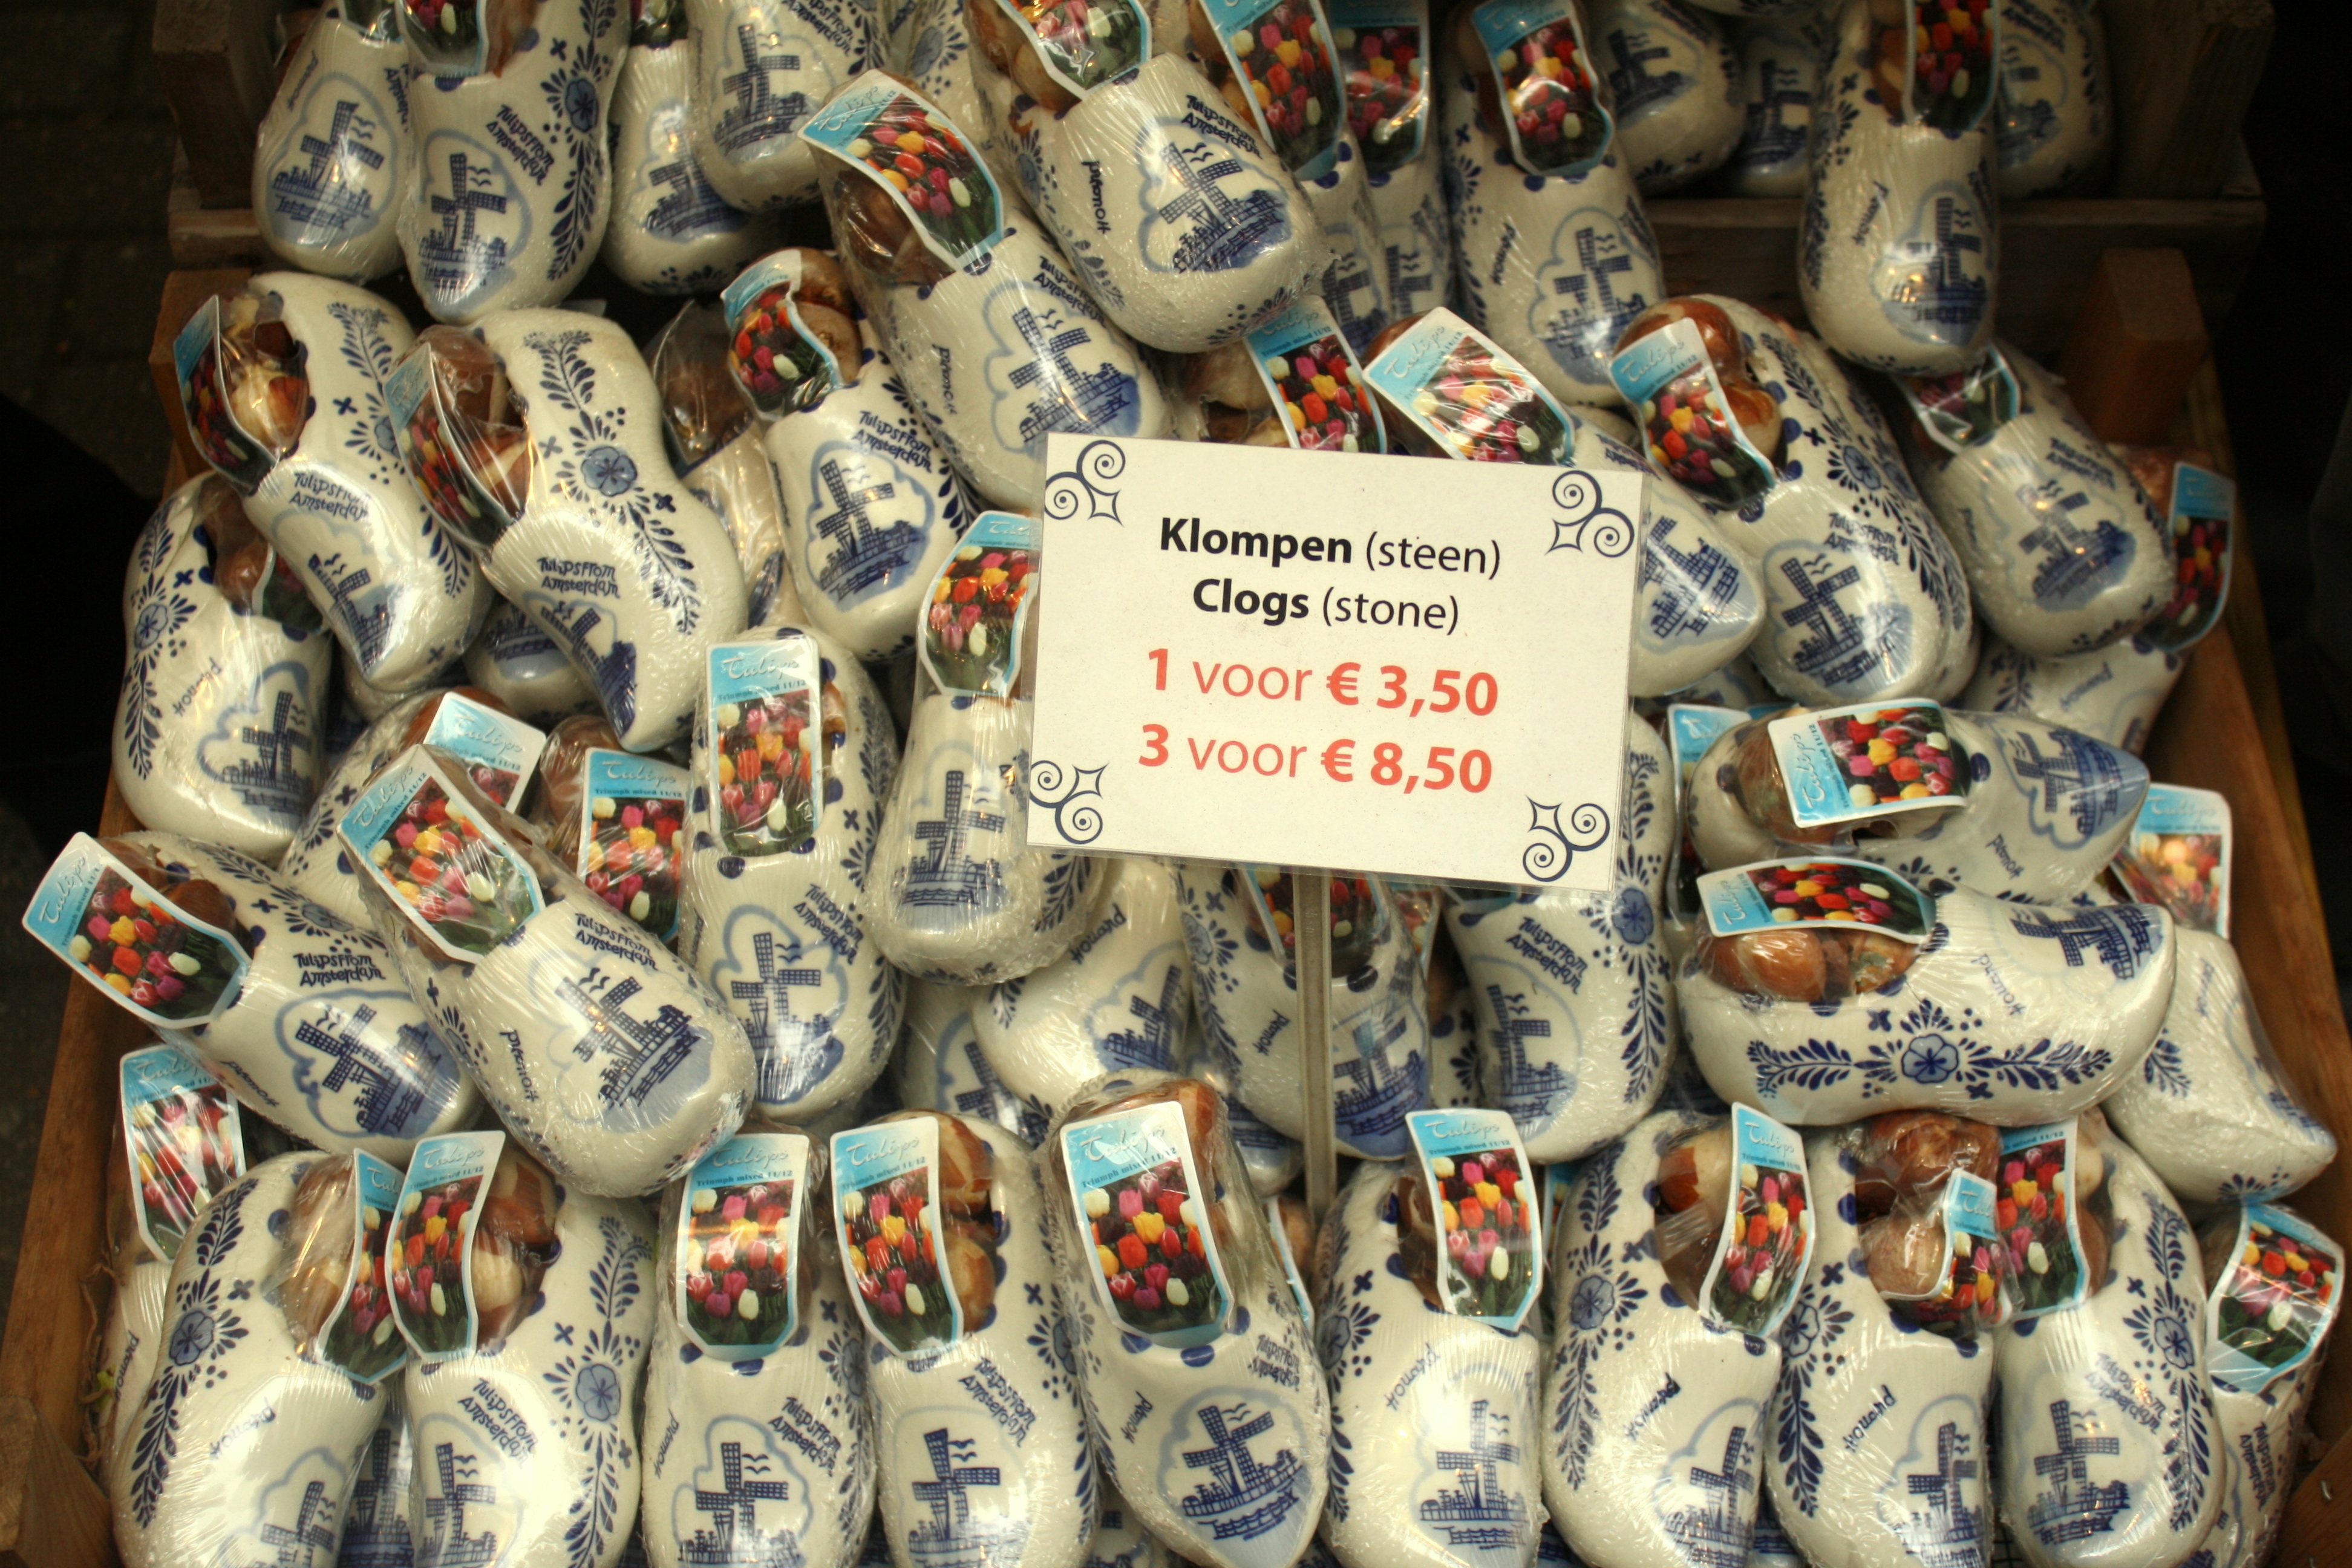
art